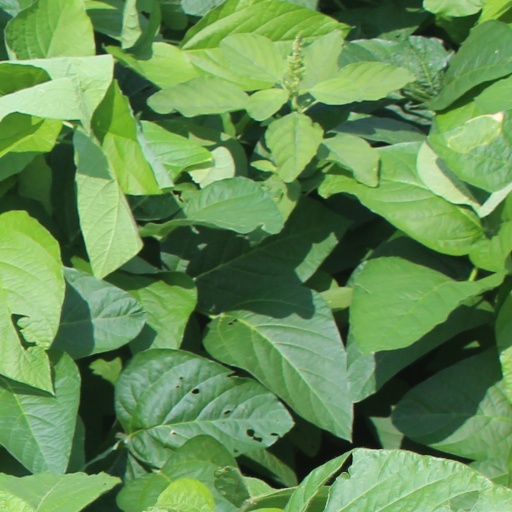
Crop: soybean